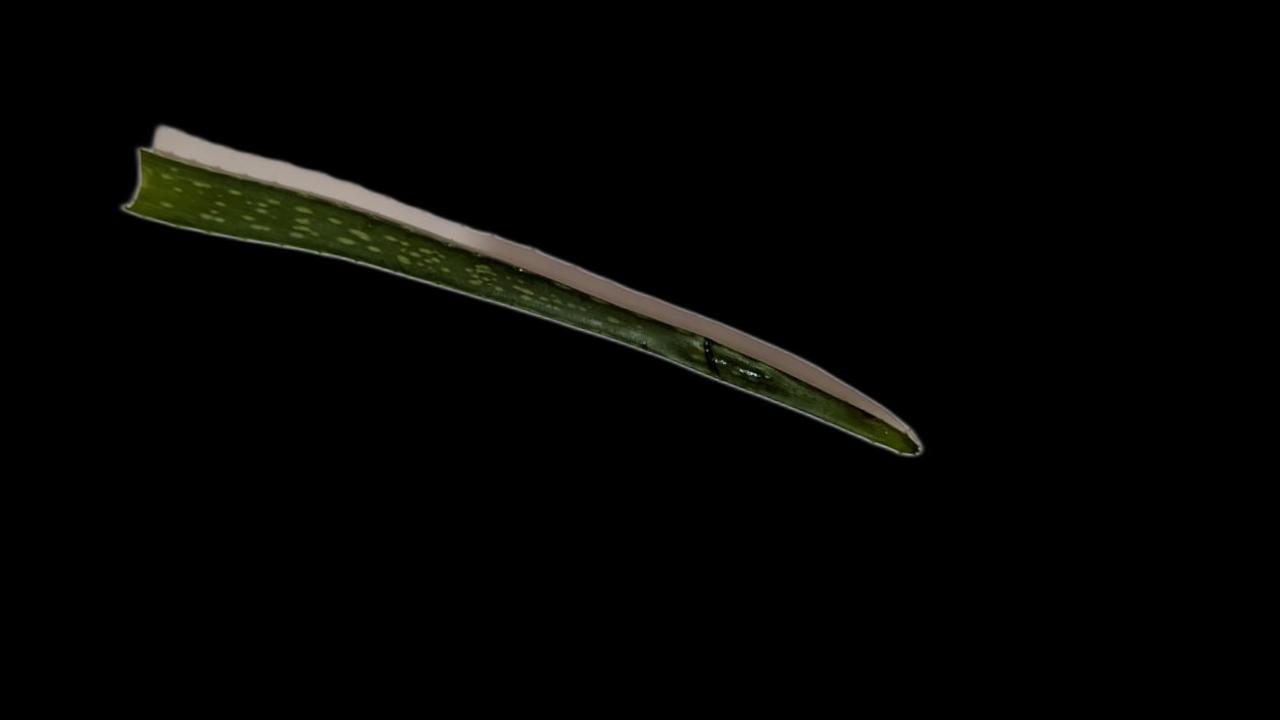
Plant: Aloe Vera